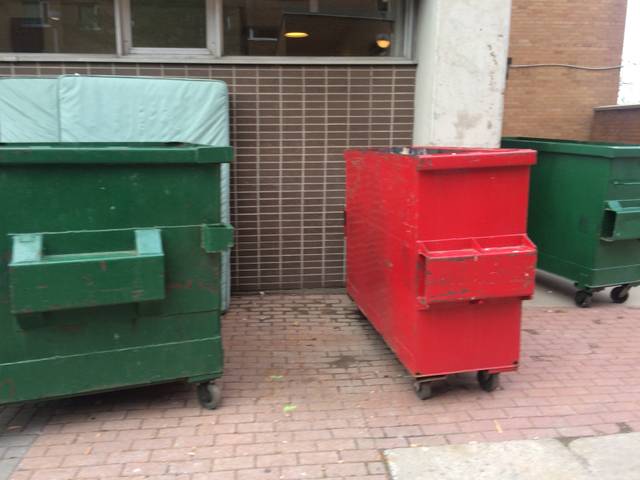
Region: Canada
Coordinates: 45.386, -75.697